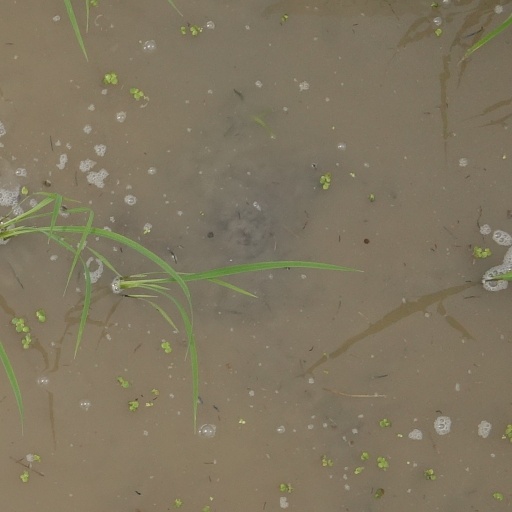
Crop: rice